Army Men: Sarge's Heroes

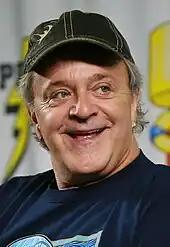
Jim Cummings in 2016. He voiced all of the male characters in "Army Men: Sarge's Heroes".

Of versions developed by the 3DO Company, Nina Stanley was the art director of the project, implementing various techniques to create a signature style; one was the use of references to photos and live models to design the characters. Far more important was the character animation, which Mendheim exclaimed in an interview with "Next Generation" that "we're putting our chips on [it]." Done at the start of the project, it was hand-drawn for expressive and overelaborate motion not achieve-able with motion capture, which was prominently used in the industry at the time. Tests with motion capture were done, but "it just looked scary—kind of surreal" when combined with the plastic shine effects, explained Mendheim. In the end, more than 150 hand-drawn animations were completed for the project. A "Hands On" preview feature from "IGN" on March 5, 1999, described its animation as "disney-style", with "Realistic movements and funny death animations". Mendheim wanted a more plastic look for the soldiers in comparison to previous entries. To achieve this, Geisler created the Plastosheen engine, which used mathematical formulas that estimated the light reflections.